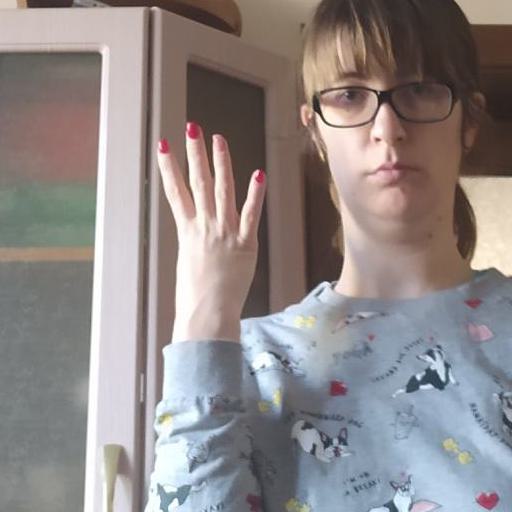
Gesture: four